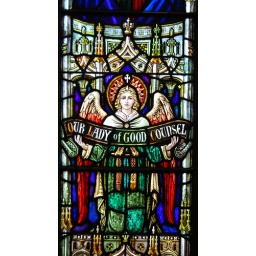
A portion of the stained glass window in Preston Hall on the campus of Pace Law School